Arts in Australia

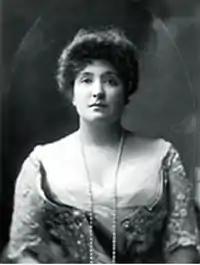
Dame Nellie Melba (1861–1931)

The early Anglo-Celtic immigrants of the 18th and 19th centuries introduced folk ballad traditions which were adapted to Australian themes: "Bound for Botany Bay" tells of the voyage of British convicts to Sydney, "The Wild Colonial Boy" evokes the spirit of the bushrangers, and "Click Go the Shears" speaks of the life of Australian shearers. The lyrics of Australia's best-known folk song, "Waltzing Matilda", were written by the bush poet Banjo Paterson in 1895. Adopted by Australian soldiers during World War I, this song remains popular and is often sung at sporting events, including the closure of the Sydney Olympics in 2000, by Australian country music singer Slim Dusty.